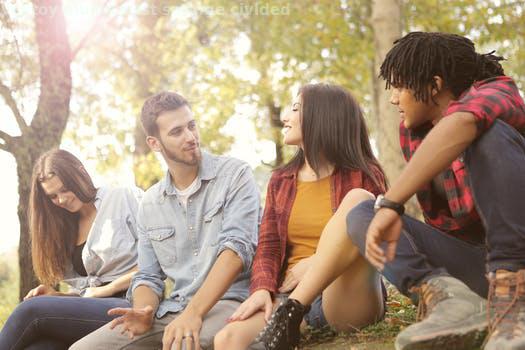
Label: Watermark